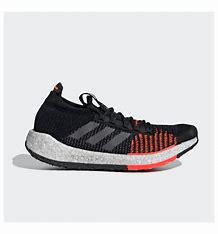
Brand: Adidas
Model: Pulseboost HD